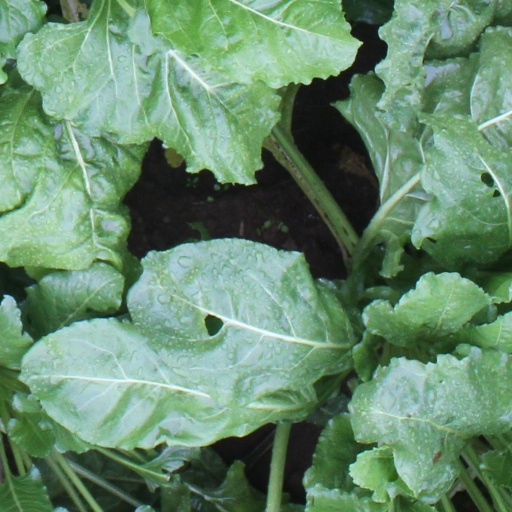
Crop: sugar beet